2012 Team Sky season

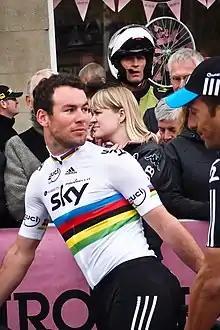
Mark Cavendish at the Giro d'Italia, where he took three stage victories

Mark Cavendish and Rigoberto Urán were seen as Sky's sprint and GC leaders at the Giro. They were joined by Uran's fellow Colombian Sergio Henao, who made his Grand Tour debut in the event, Bernhard Eisel, Juan Antonio Flecha, Ian Stannard, Jeremy Hunt, Geraint Thomas and Peter Kennaugh, the latter two using the event as preparation for the Olympic Team Pursuit. The race began in Herning, Denmark with an 8.7 km individual time trial, in which Thomas finished second behind Taylor Phinney. The following stage saw a sprint finish in the same city, with Cavendish taking has first grand tour stage victory for Sky, and his 8th in the Giro. Cavendish was in contention for victory on the following stage but in the sprint Roberto Ferrari aggressively switched lanes, clipping Cavendish and sending him to the ground and causing the whole field to stack up behind. Among other riders to fall was overall leader Phinney. Cavendish later tweeted that Ferrari should be "ashamed to take out Pink, Red & World Champ jerseys". Cavendish was lucky to suffer only minor injuries, and recovered sufficiently on the following rest day to start Stage 4, a team time trial, where Sky recorded the ninth fastest time, 30 seconds down on the winners, Garmin. Despite his injuries, Cavendish took his second victory on Stage 5. The next stages were more hilly, and Uran rose to tenth place overall on Stage 10. Cavendish took his third stage win of the event on Stage 13 to extend his lead in the Points Classification. Stage 14 was the first categorised mountain stage of the race, and Uran took sixth place to rise to seventh place on the GC, and take the lead in the Young Rider's Classification. On the following stage however, Henao proved the stronger of the two Colombians, finishing fourth and taking the White Jersey from his teammate. On Stage 17, Uran finished fourth with the same time as winner Joaquim Rodríguez, and rose to fifth overall, re-claiming the white jersey from Henao, who now sat in 10th overall. Cavendish was beaten by Andrea Guardini in the sprint finish on Stage 18, but extended his Points Classification lead over Rodriguez to 29 points. On Stage 20, the queen stage of the race, finishing on the Stelvio Pass, Uran struggled on the final climb and was paced by Henao, with the pair dropping over a minute to Rodriguez and Ryder Hesjedal. The final Stage was a 28.2 km individual time trial in Milan. Geraint Thomas took second place behind Marco Pinotti on the stage, with Uran and Henao finishing seventh and ninth overall, 5 minutes 57 seconds and 7 minutes 50 seconds behind the winner, Ryder Hesjedal, respectively. Uran won the White Jersey, the first victory for Sky in a Grand Tour classification. Meanwhile, Rodriguez edged out Cavendish to win the Points Classification by a single point.